Cannington Greyhounds

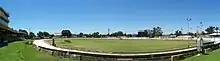
Old Cannington track

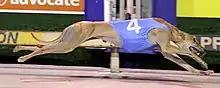
Miata breaking the track record

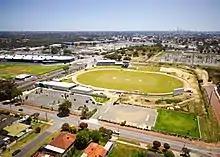
Birds eye view of the track

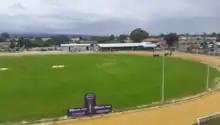
Greyhounds walking to the boxes

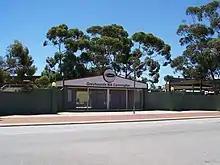
Main gate at old Cannington track

Every year Cannington host the Group 1 Perth Cup and Galaxy. Some of best greyhounds in Australia target the Group 1's. the Perth Cup is run over and is worth $150,000 to the winner, and the Group 1 Galaxy is run over and is worth over $100,000 to the winner.